Battle of Beersheba (1917)

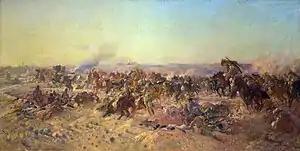
"The charge of the Australian Light Horse at Beersheba, 1917", painted by George Lambert in 1920, shows troopers with bayonets in their hands and .303 rifles slung across their backs. Veterans complained that the formidable defences and determined Ottoman defenders are missing.

As the 4th Light Horse Regiment approached the fortifications directly in front of them, their leading squadron jumped the advance trenches at the gallop and the main , trenches, defended by Ottoman soldiers. The leading squadron then dismounted in an area of tents and dugouts in the rear, where they were joined by a troop of the 12th Light Horse Regiment. While the lead horses were galloped to cover, the troopers launched a dismounted attack on the trenches and dugouts, killing between 30 and 40, before the remainder surrendered. The defenders "fought grimly, and a considerable number were killed", while four Gallipoli veterans were shot dead as they dismounted a few feet from the Ottoman trenches.